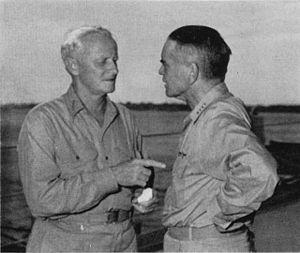
« The world wonders » est une phrase anglaise de remplissage cryptographique utilisée dans un message chiffré envoyé par l'Amiral Chester Nimitz à l'Amiral William Halsey, Jr, le 25 octobre 1944, pendant la bataille du golfe de Leyte. Cette phrase, sans signification, fut ajoutée pour entraver les tentatives japonaises de cryptanalyse. Laissée par erreur dans le message transmis à Halsey, elle fut interprétée comme une violente réprimande par ce dernier. En conséquence, Halsey abandonna la poursuite d'une task force japonaise.
Chester William Nimitz, Sr. a été le troisième et le plus jeune amiral de la Flotte de la Marine des États-Unis, durant la Seconde Guerre mondiale. Il a été nommé Commandant-en-chef de la Flotte du Pacifique en décembre 1941 et Commandant-en-chef interarmées des Zones de l'Océan Pacifique en avril 1942, commandements qu'il a exercés jusqu'en décembre 1945. Il a fini sa carrière comme premier Chef des Opérations navales de l'après-guerre.